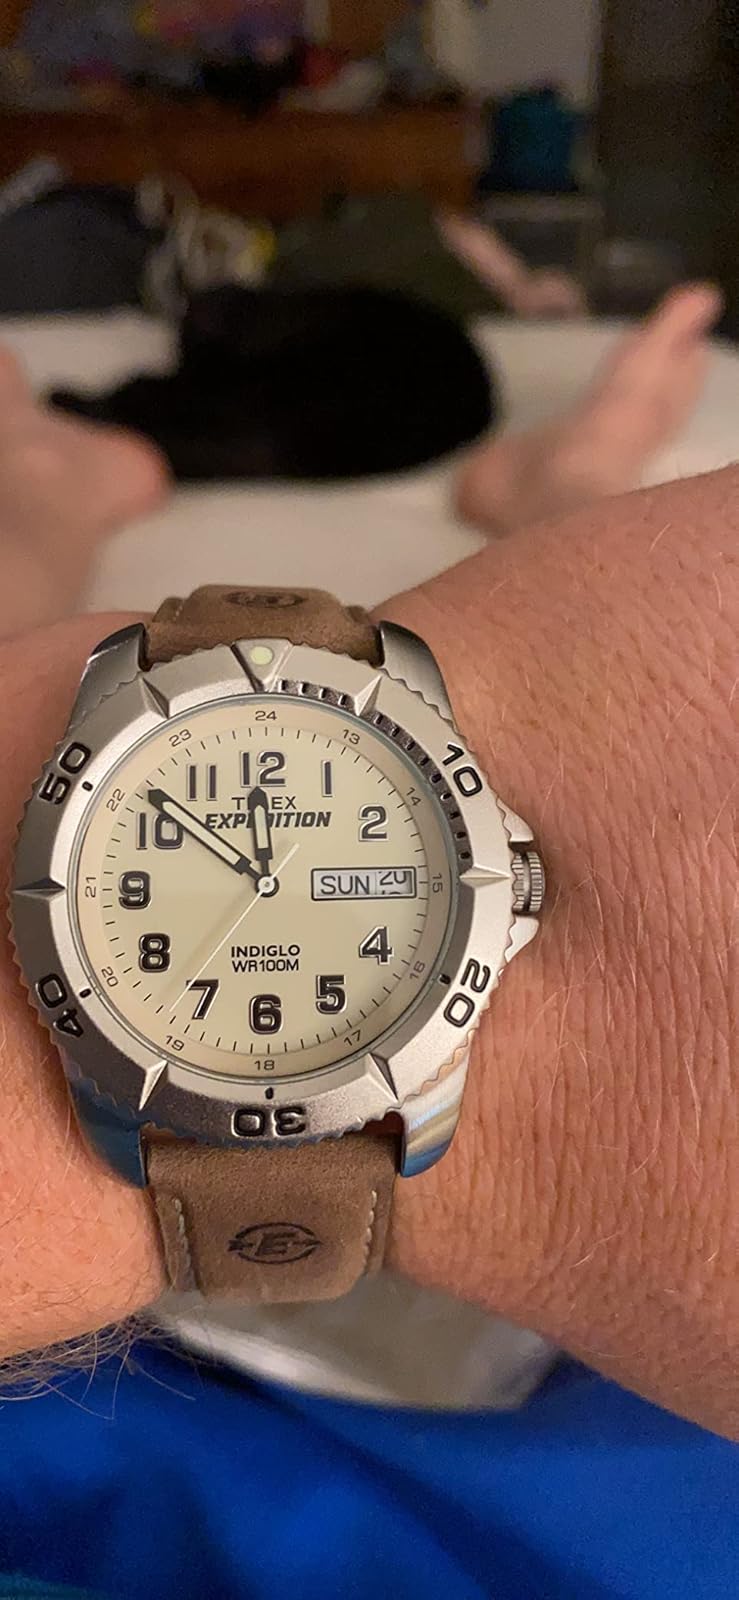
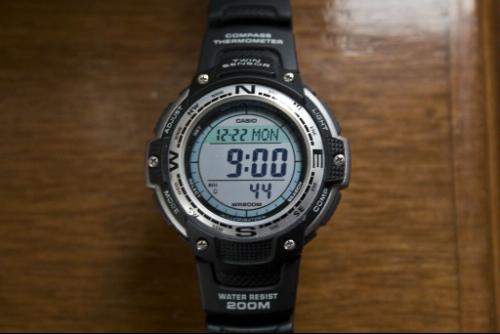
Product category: accessories_watch
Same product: no